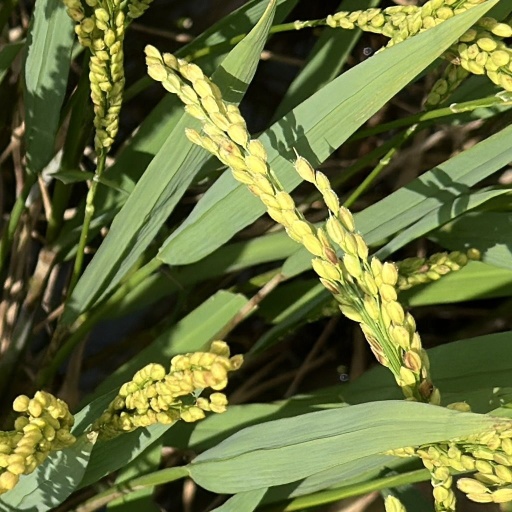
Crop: rice